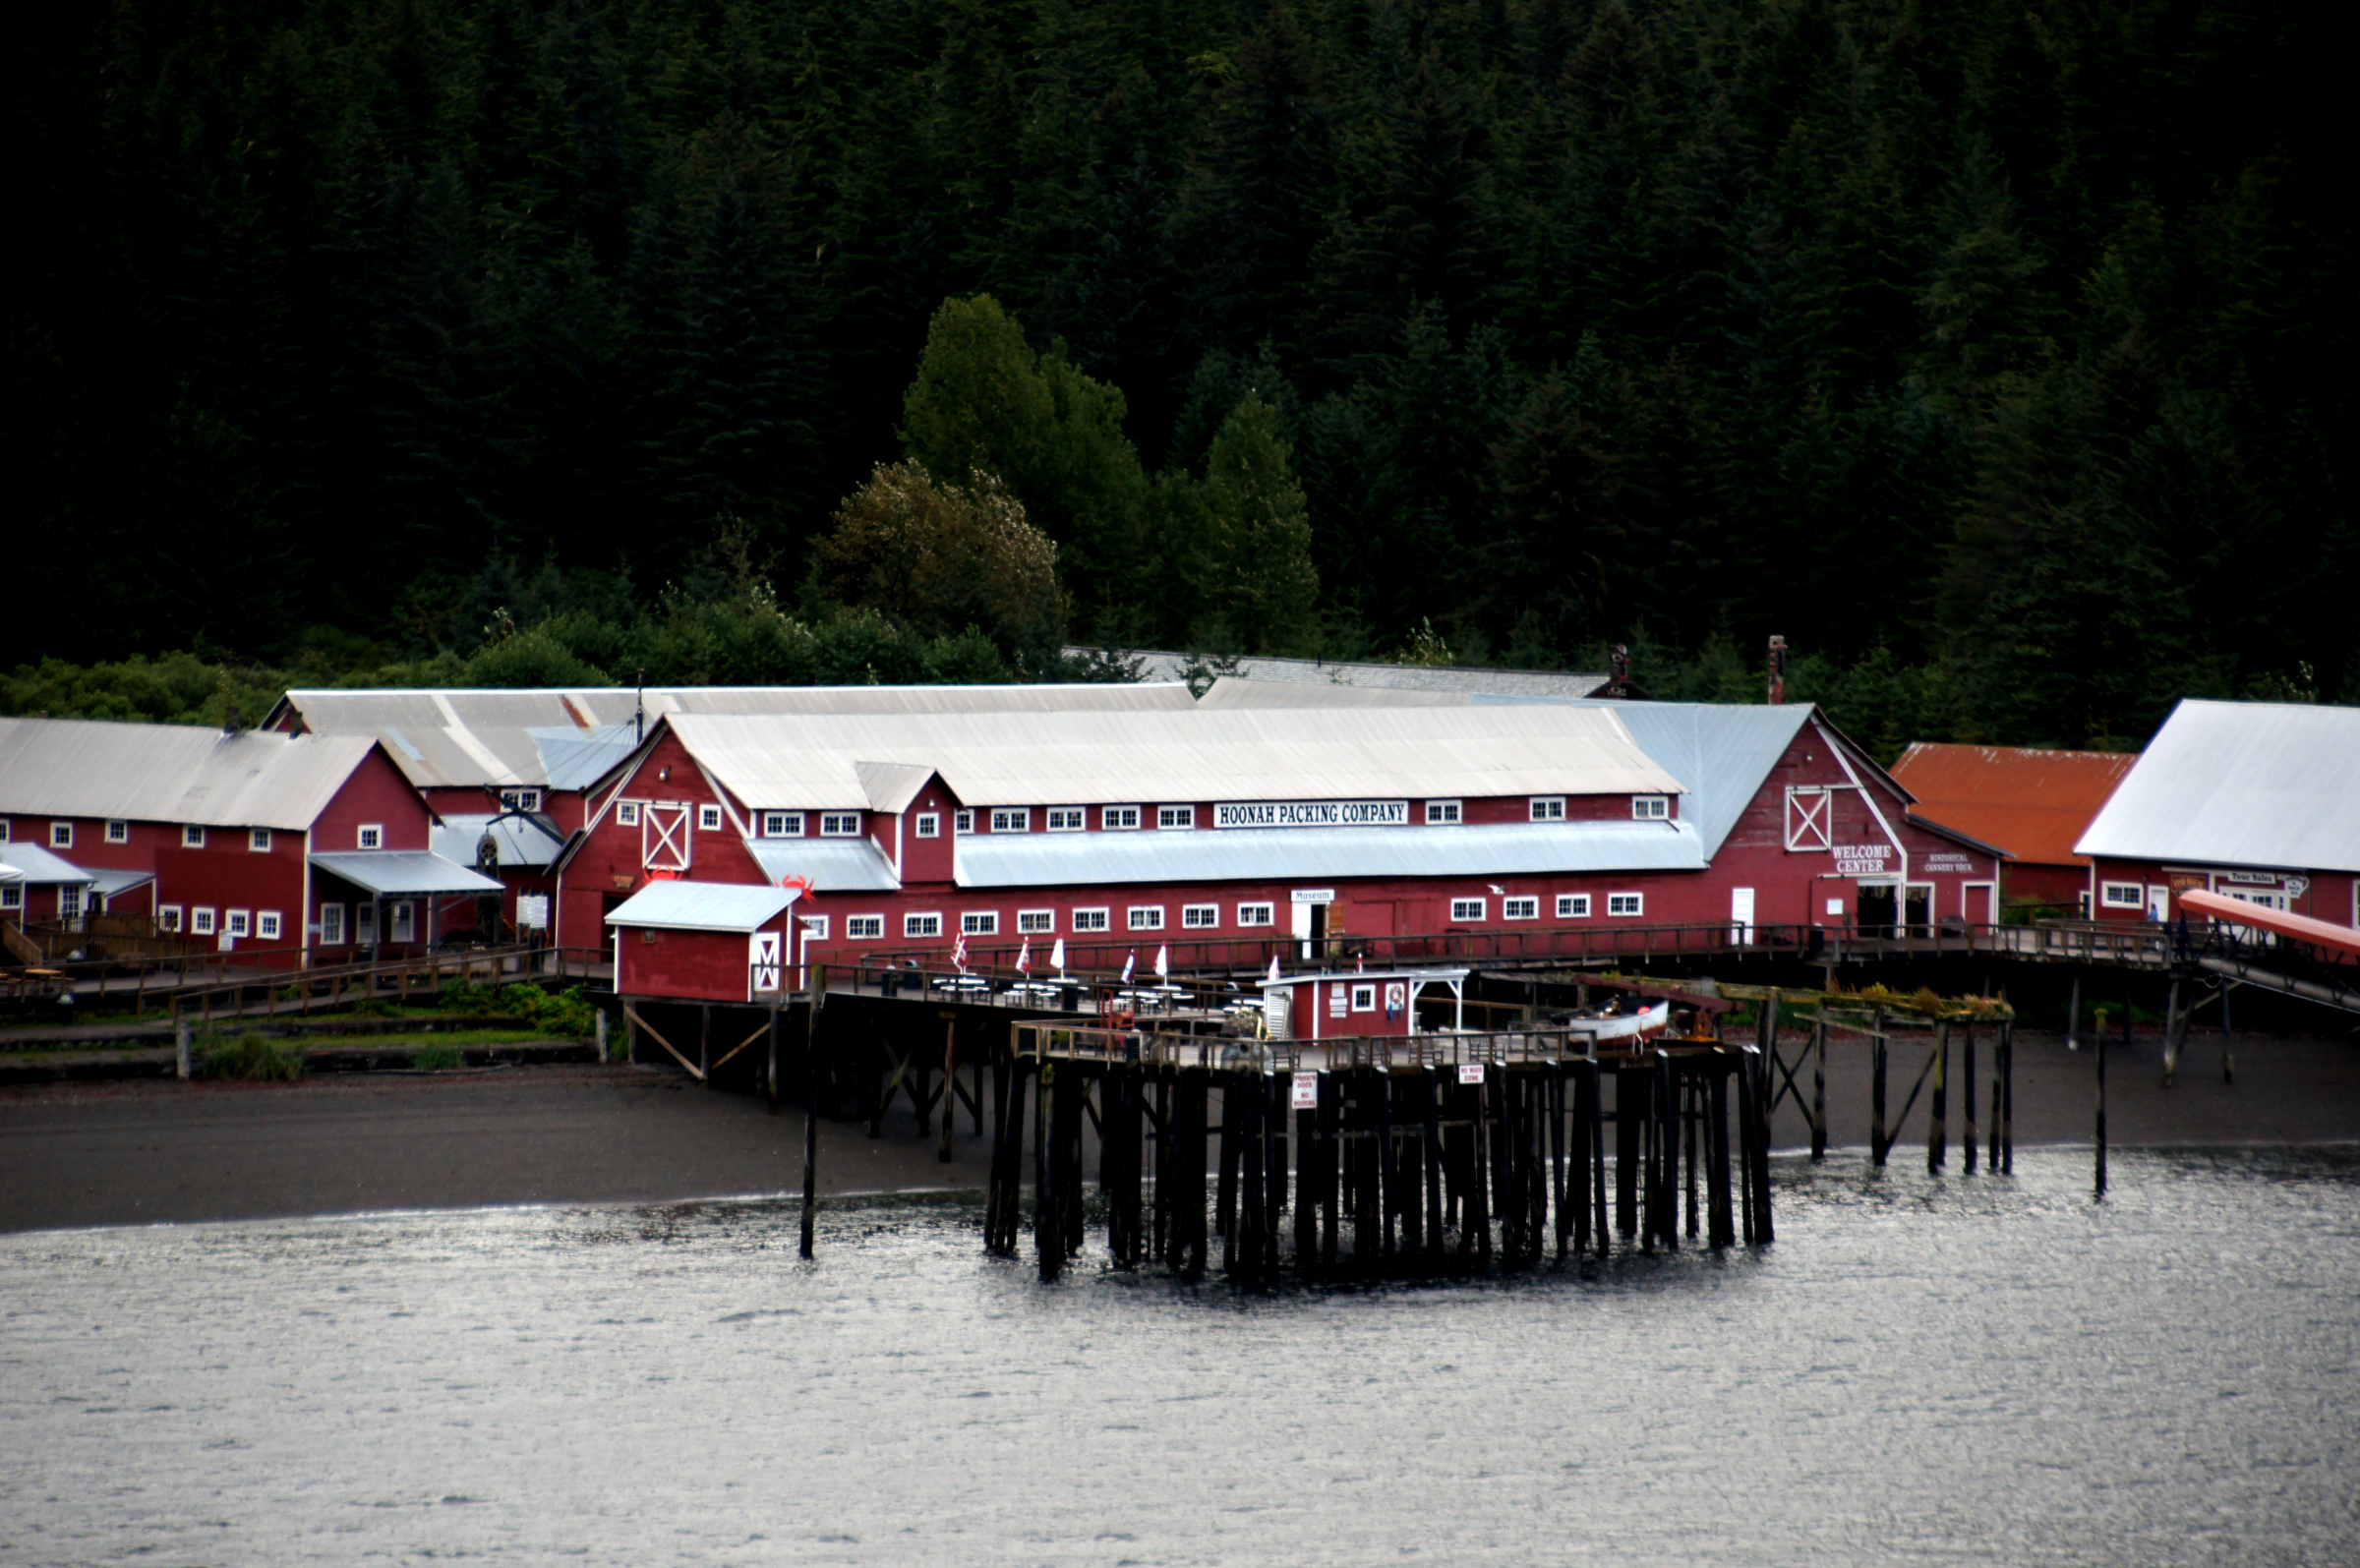
boat, river, transport, vehicle, fishing, waterway, cruise, fishingboats, alaska, sonyalpha, hoonah, sonydslra580, oldboats, icystraitpoint, redshed, boatjetty, oldwharf